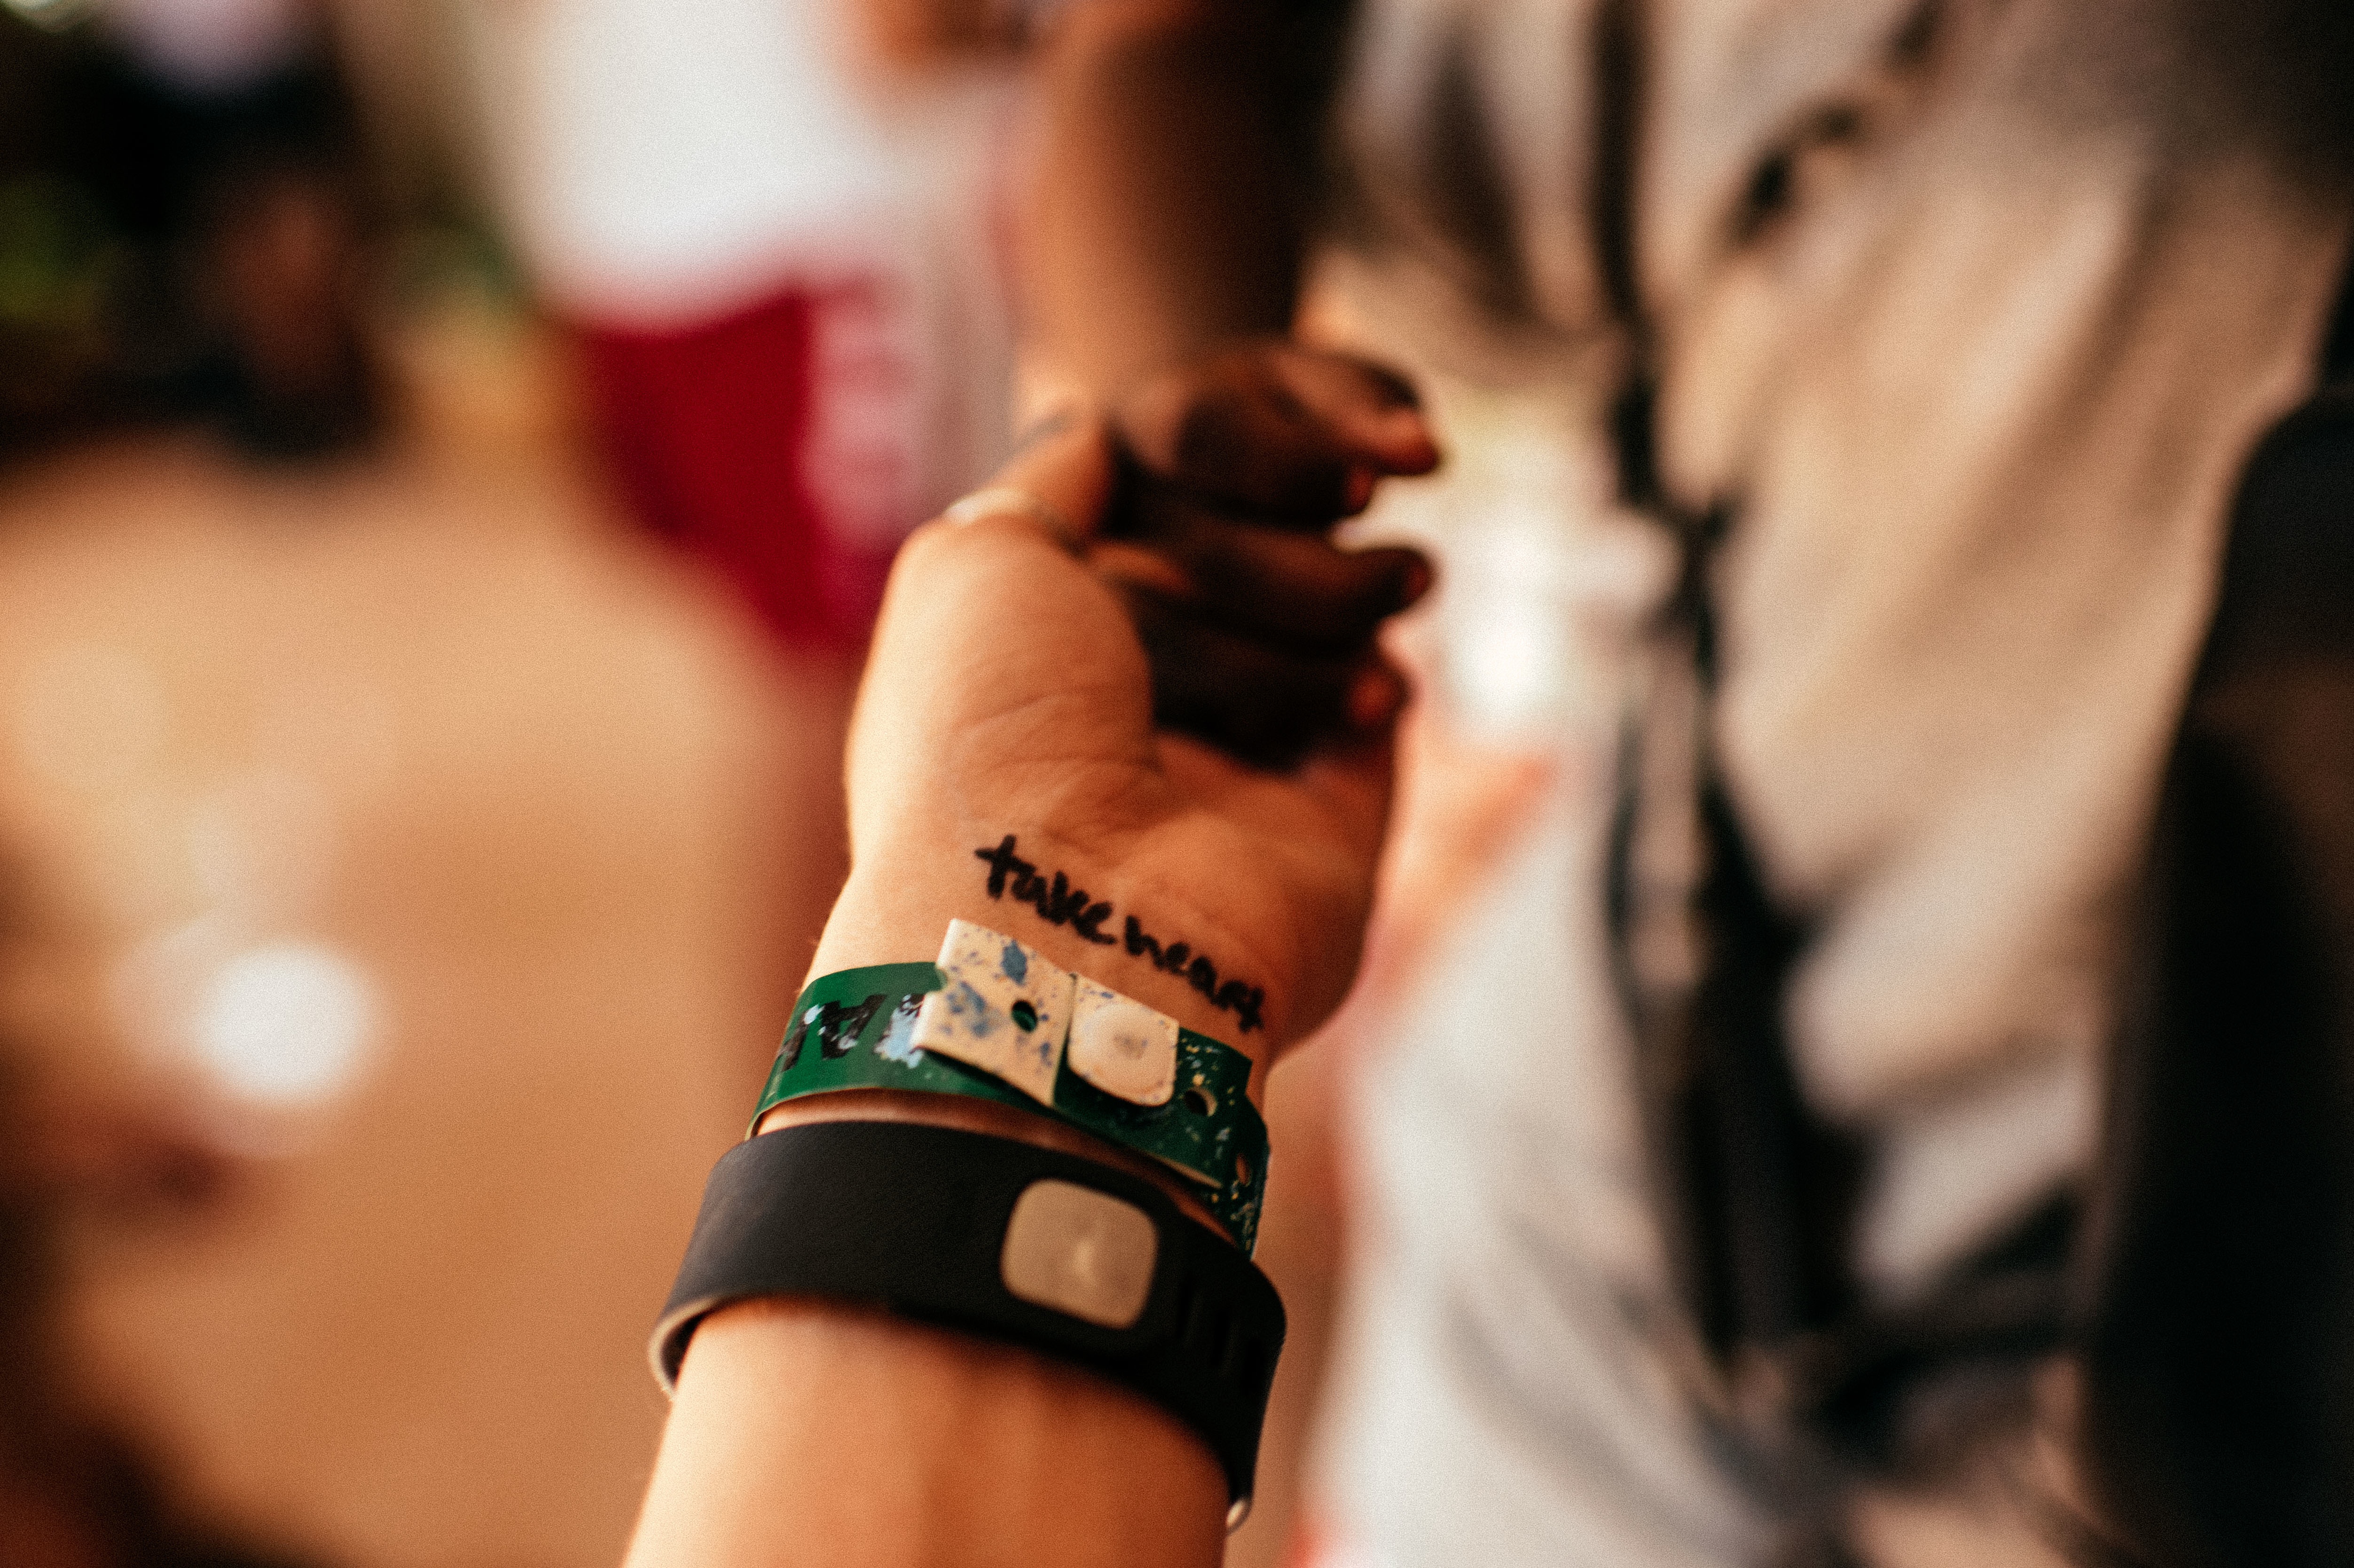
hand, man, photography, photograph, interaction, sense